Rob Dickinson

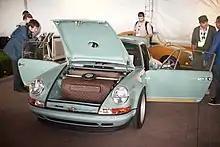
Rob Dickinson (on the right) with a 911 restored by Singer Vehicle Design

In 2009, Dickinson founded Singer Vehicle Design, which restores and modifies the Porsche 911 and 964. The company, located in Los Angeles, California, was named both in honor of Porsche engineer Norbert Singer, and Dickinson's other career as a vocalist.